Siege of Messina (1848)

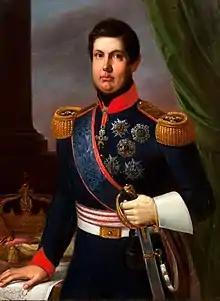
Ferdinand II was nicknamed "Bomb King" because of the bombing of Messina.

The insurgents controlled the entire city proper, but it could by no means be said to be safe as it was overlooked by the Citadel and the forts attached to it. Their goal therefore had to be the capture or neutralization of the massive fortified system in the hands of the Neapolitans. Such an intent seemed extremely difficult. The insurgents had about 4,000 men with improvised weaponry and little or no training, against an equivalent number of well-armed and trained Bourbons. There were 77 cannons on the Sicilian side, 50 of them from the fortress of Milazzo that had surrendered a short time earlier, against 300 on the royal side. To this already great disparity in resources was added the problem of breaking through the defensive walls of mighty fortresses. The Sicilian troops, on the other hand, had the moral and, if necessary, the physical support of the entire city of Messina. Moreover, the Bourbon troops had shown little will to fight in previous clashes and had often surrendered easily, as in the case of the Rocca Guelfonia, Castellaccio and Fort Gonzaga.